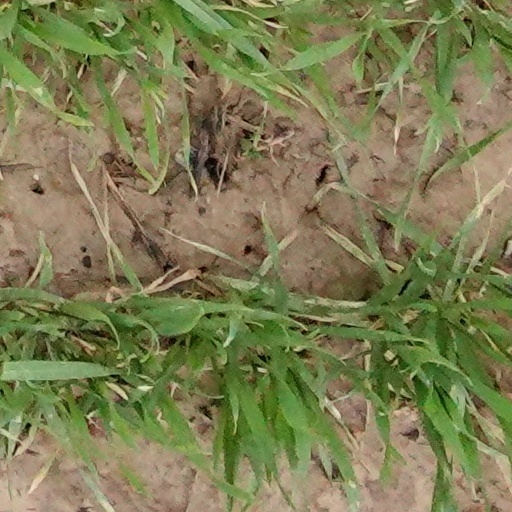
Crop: wheat